Caterham CT05

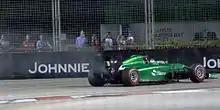
The CT05 is noted for its unreliability. Pictured is Kobayashi failing to start the with an oil pressure issue.

The car performed poorly throughout the season. At the first Grand Prix of the year in Australia, both drivers retired. Indeed, the CT05 would chalk up 12 retirements in total, and three Grand Prix where neither car finished.